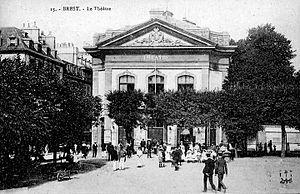
Le théâtre, place du ‘’Champ de Bataille’’ (actuelle place Wilson, à Brest, France) (architecte
Brest /bʁɛst/ est une commune française, chef-lieu d’arrondissement du département du Finistère dans la région Bretagne. C'est un port important, deuxième port militaire en France après Toulon, situé à l'extrémité ouest de la Bretagne.
Gabriel Pierre Martin Dumont est un architecte français né à Paris en 1720 et mort en 1791.